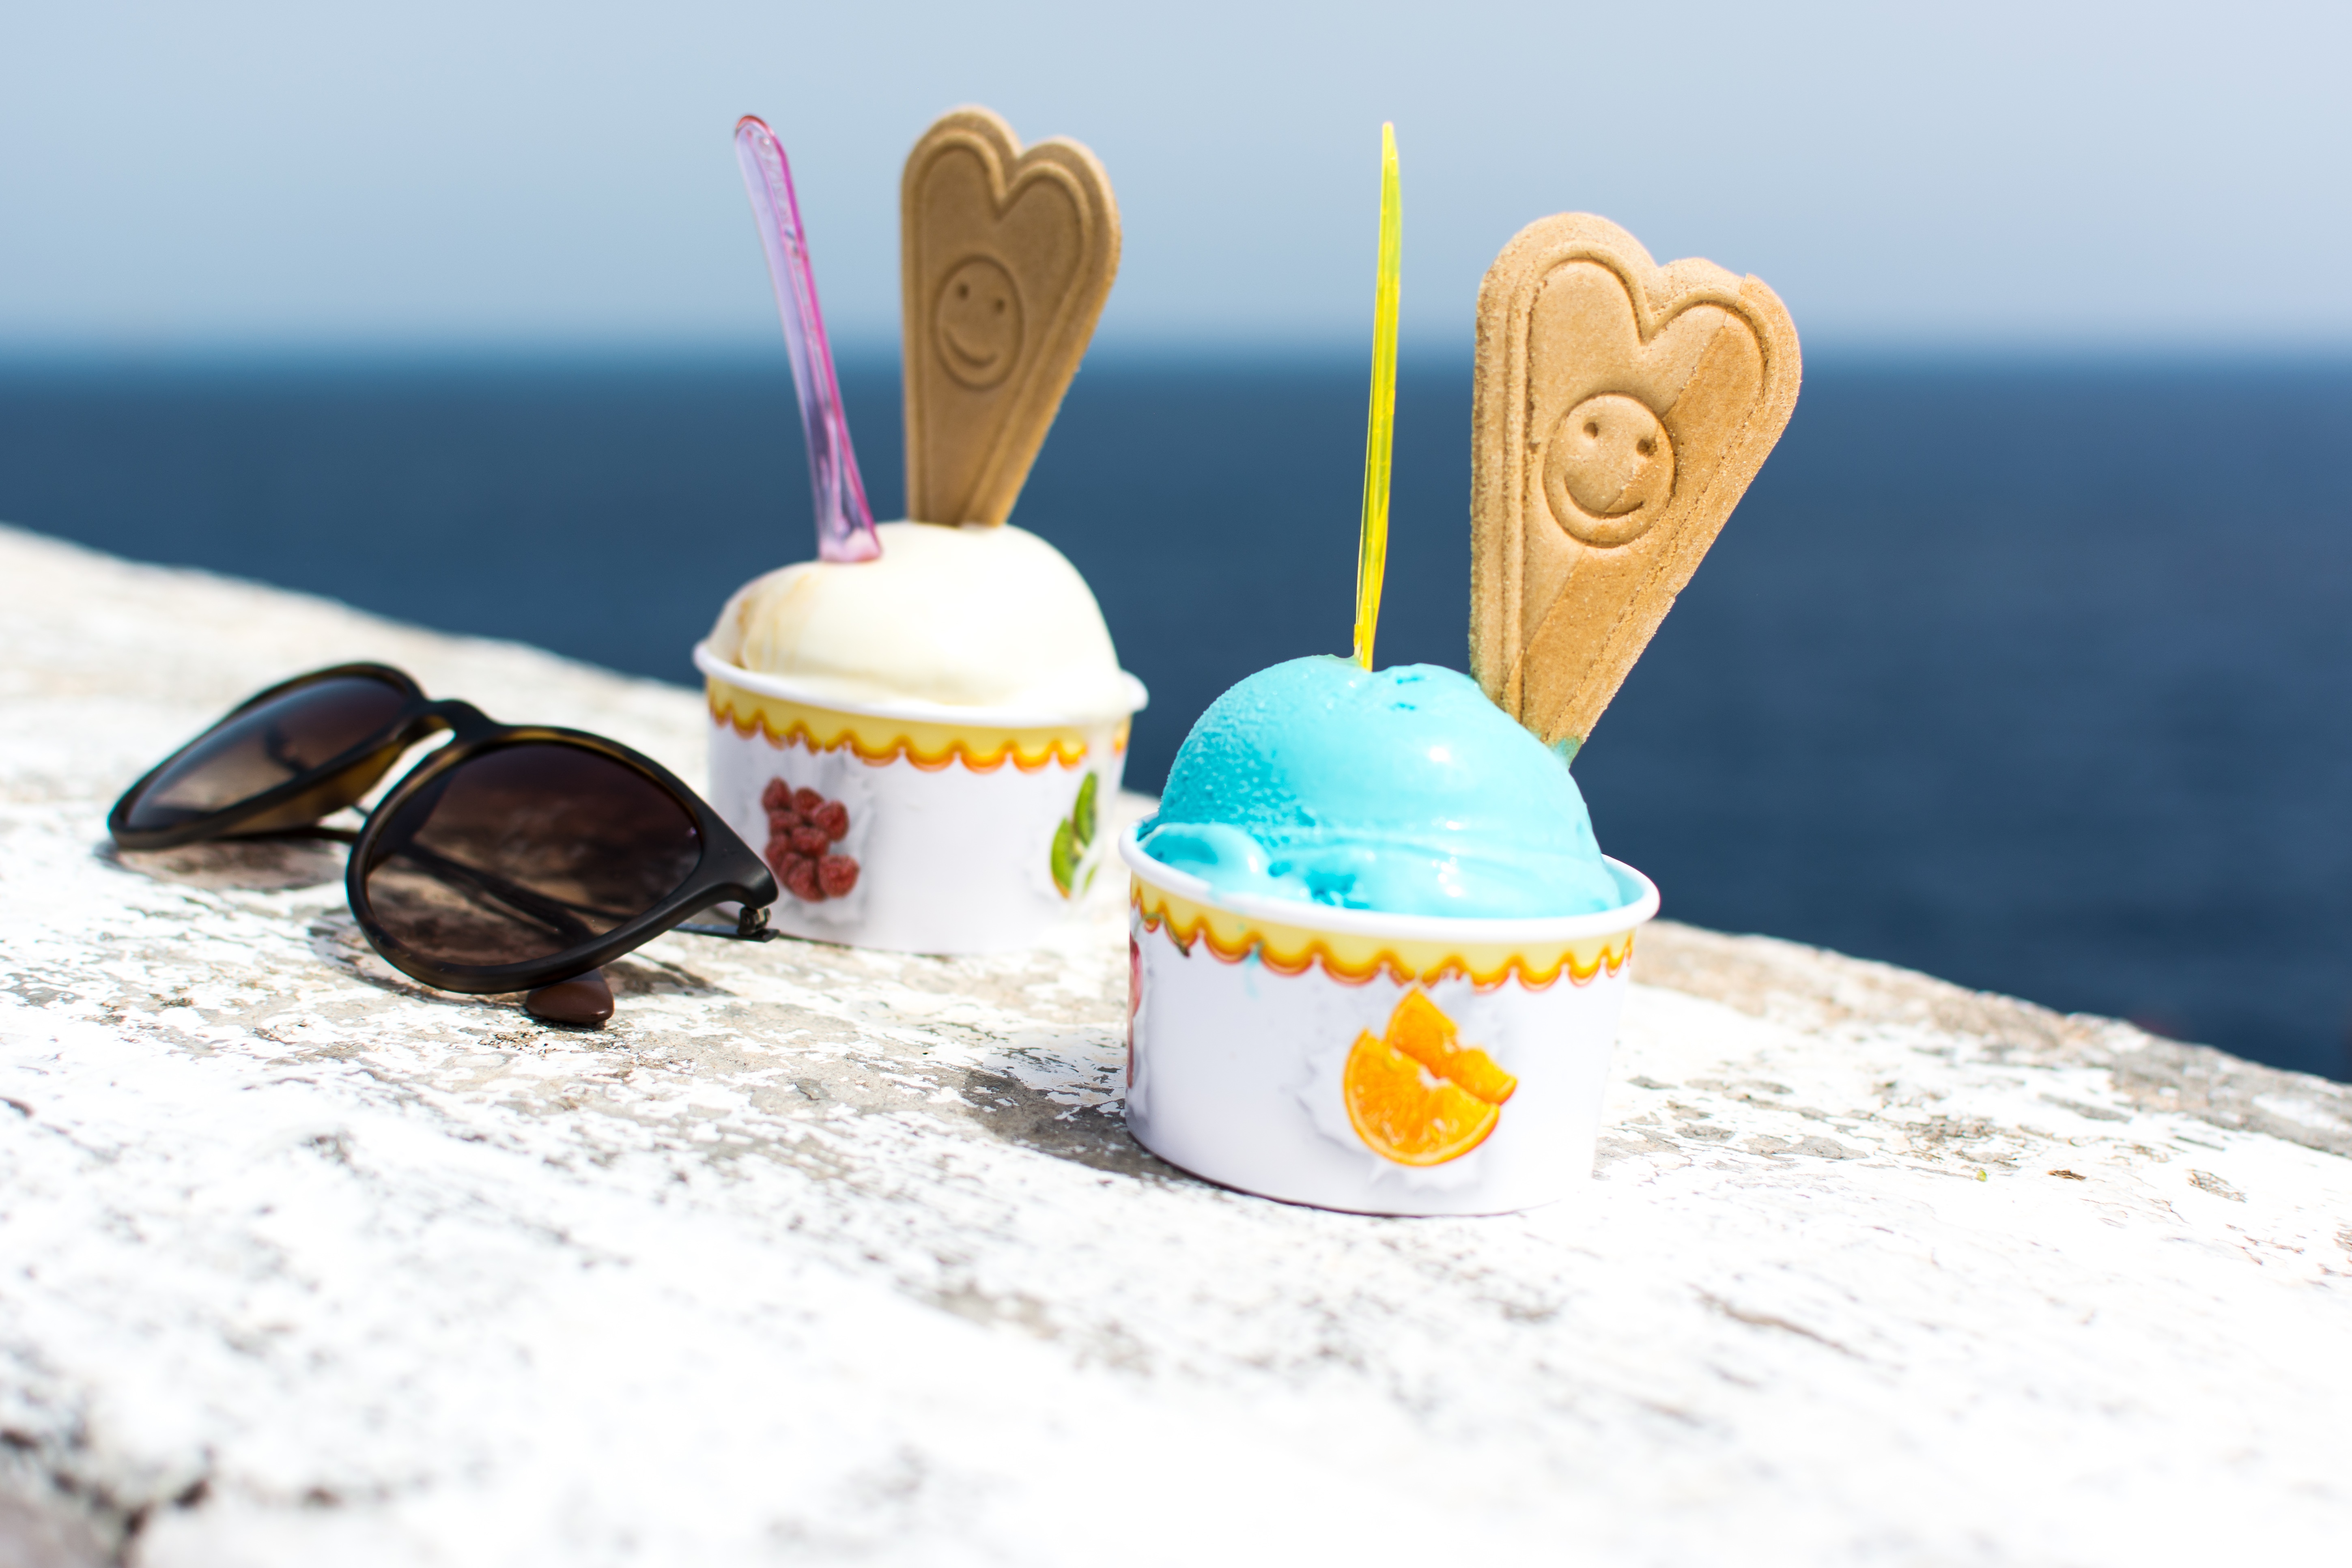
frozen dessert, dessert, ice cream, food, gelato, spoon, summer, sand, sorbetes, dairy, Soft Serve Ice Creams, cuisine